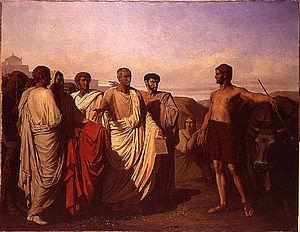
Félix-Joseph Barrias, Cincinnatus recevant les députés du Sénat, 1844, Paris, Ecole Nationale Supérieure des Beaux-Arts
Cette page recense les lauréats du prix de Rome en peinture, récompense inaugurée en 1663, et de façon officielle en 1667, par l'Académie royale de peinture et de sculpture à Paris, et supprimée par une réforme, après 1968.